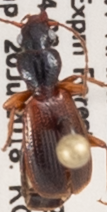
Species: Cymindis neglecta
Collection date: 2018-07-26
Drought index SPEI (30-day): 0.054
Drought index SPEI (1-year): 0.11
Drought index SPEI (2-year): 0.348